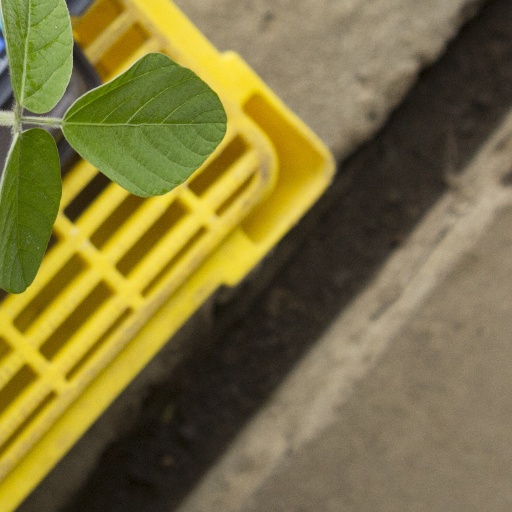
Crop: soybean